Essity

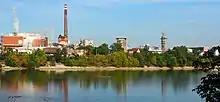
Zellstofffabrik Waldhof in Mannheim, origin of PWA and the Zewa brand

In 1995 they acquired the German paper and packaging company PWA, Papierwerke Waldhof-Aschaffenburg.